Answer in natural language. Considering the relative positions, where is Window with respect to black shelving unit with two shelves? Choose between the following options: right or left
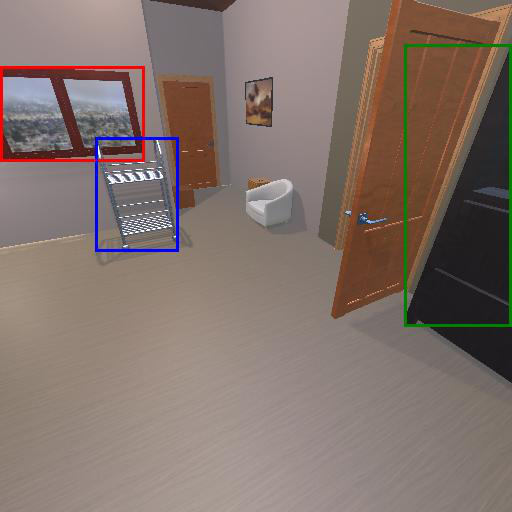
<answer>left</answer>